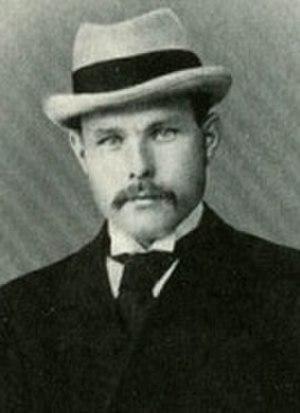
Le Cercle des amateurs de beaux-arts de la région Nord de Russie est une organisation culturelle et éducative non-gouvernementale créée en 1906 à Vologda par des peintres et des intellectuels de la région. Le cercle déploie ses activités par des expositions, des publications, des cours et des conférences, l'organisation d'un musée de peinture à Vologda, de classes de dessin, d'une bibliothèque de livres sur la peinture et l'architecture. La publication en 1914 du livre de Georges Loukomski « Vologda autrefois » a connu plusieurs rééditions et constitue toujours aujourd'hui une des meilleurs sources d'information, un des meilleurs guides de voyage sur Vologda.